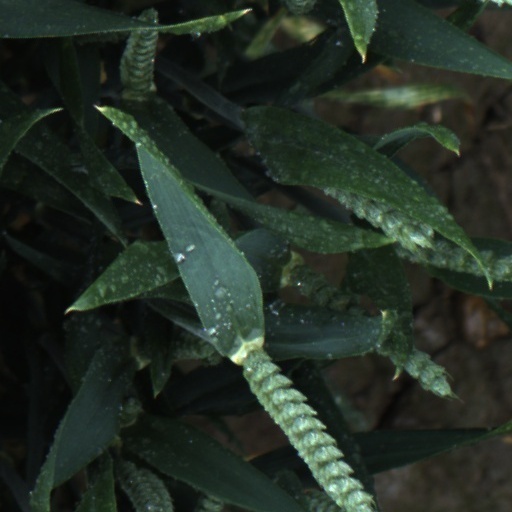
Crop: wheat